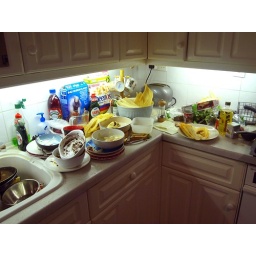
we used nearly every pot, pan, plate and bowl in the house!